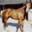
Label: horse